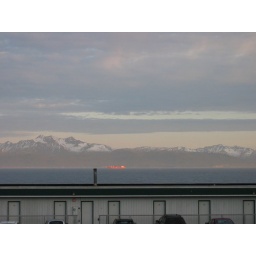
A red ship on Kachemak Bay from our room in the Ocean Shores Motel, Homer, Alaska., 10:30 pm.